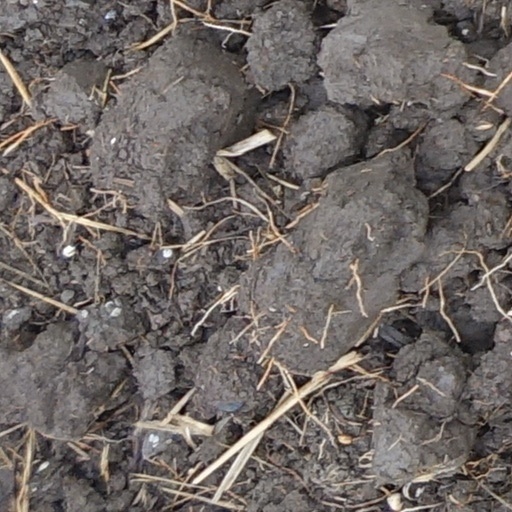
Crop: wheat